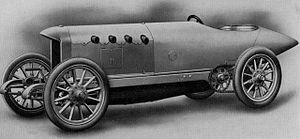
La Blitzen-Benz, ou Benz 200 PS, est un véhicule de course produit par Benz & Cie destiné à la compétition automobile qui battit plusieurs records de vitesse terrestre avant la Première Guerre mondiale, et qui devint également une voiture de Grand Prix.
Robert R. "Bob" Burman, dit Wild Bob ou encore The Speed King of the World, né le 23 avril 1884 à Imlay City et mort le 8 avril 1916 à Corona presque à l'âge de 32 ans, était un pilote automobile américain, sur pistes en bois et en briques. Il habitait à Détroit.